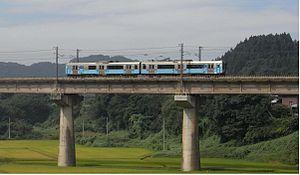
La ligne Aoimori Railway est une ligne ferroviaire de la compagnie Aoimori Railway située dans la préfecture d'Aomori au Japon. Elle relie la gare de Metoki à celle d'Aomori.